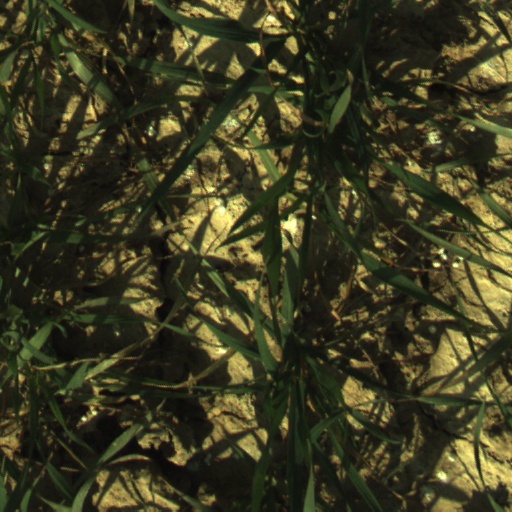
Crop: wheat